Walter (automobiles)

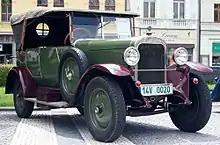
Walter WZ phaeton(1920)

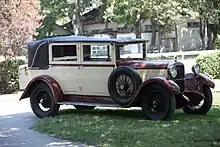
Walter P-IV sedan (1927)

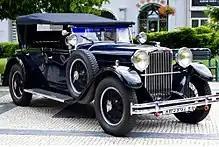
Walter Super 6 touring (1930)

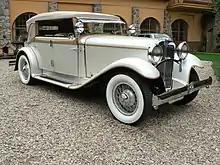
Walter Royal cabriolet (1931)

Josef Walter founded the company in 1911 to make motorcycles and motor tricycles. It started to make cars in 1913: firstly its own models Walter WI/WII/WII (1912-1914), Walter WZ/WIZ/WIZI (1919-1928), Walter P (1924-1928), Walter 4 B (1928-1930), Walter 6 B (1928-1931), Walter Super 6 (1930-1934), Walter Standard 6 (1930-1933), Walter Regent (1932-1937) and Walter Royal (1931-1932) and later the Walter Junior (Fiat 508), Walter Bijou (Fiat 514), Walter Princ (Fiat 522) and Walter Lord (Fiat 524) under licence.